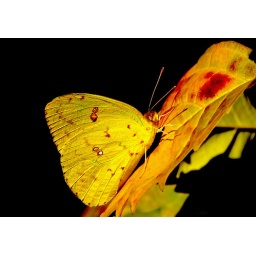
this colorful butterfly sits quietly, soaking in the early afternoon sun...